Music in Nazi Germany

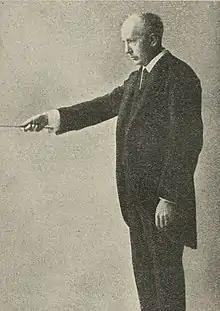
Composer and conductor Richard Strauss was appointed to be the head of the Reich Chamber of Music, but was later forced to resign because of his association with the Jewish librettist of one of his operas.

Music in Nazi Germany, like all cultural activities in the regime, was controlled and "co-ordinated" ("Gleichschaltung") by various entities of the state and the Nazi Party, with Propaganda Minister Joseph Goebbels and the prominent Nazi theorist Alfred Rosenberg playing leading – and competing – roles. The primary concerns of these organizations was to exclude Jewish composers and musicians from publishing and performing music, and to prevent the public exhibition of music considered to be "Jewish", "anti-German", or otherwise "degenerate", while at the same time promoting the work of favored "Germanic" composers, such as Richard Wagner, Ludwig van Beethoven and Anton Bruckner. These works were believed to be positive contributions to the "Volksgemeinschaft", or German folk community.